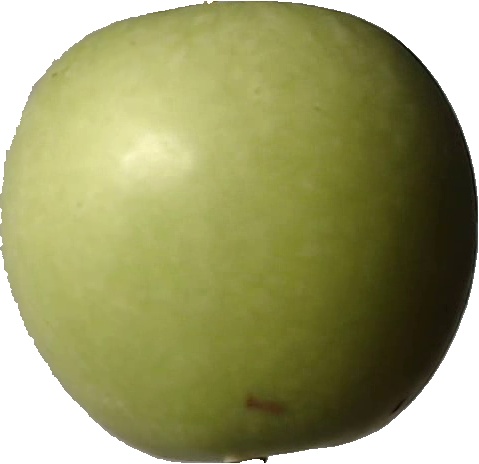
Label: apple_granny_smith_1